Eric Gill

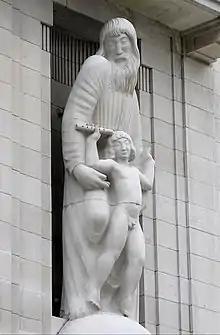
"Prospero and Ariel", BBC Broadcasting House

Alongside the Guild, Pepler set up the St Dominic's Press with a 100-year old Stanhope press that he bought. The Press printed books and pamphlets promoting the ideals of the Guilds' traditional craft techniques and also provided an outlet for Gill's engravings and woodcut illustrations. Gill and Pepler together produced issues of "The Game", a small journal, mostly illustrated by Gill and containing articles on craft and social matters. The views promoted by Gill and Pepler in "The Game" and their other publications were often deliberately provocative, anti-capitalist and opposed to industrialisation.